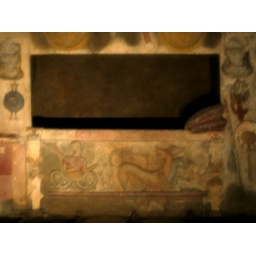
stone bed in Rilievi